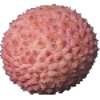
Label: lychee